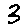
Label: 3